Joel Chandler Harris

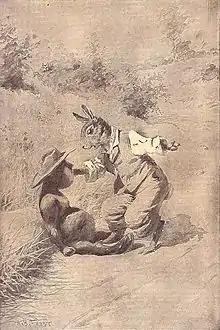
Brer Rabbit and the Tar-Baby

Remus' stories featured a trickster hero called Br'er Rabbit (Brother Rabbit), who used his wits against adversity, though his efforts did not always succeed. Br'er Rabbit is a direct interpretation of Yoruba tales of Hare, though some others posit Native American influences as well. The scholar Stella Brewer Brookes asserts, "Never has the trickster been better exemplified than in the Br'er Rabbit of Harris." Br'er Rabbit was accompanied by friends and enemies, such as Br'er Fox, Br'er Bear, Br'er Terrapin, and Br'er Wolf. The stories represented a significant break from the fairy tales of the Western tradition: instead of a singular event in a singular story, the critters on the plantation existed in an ongoing community saga, time immemorial.